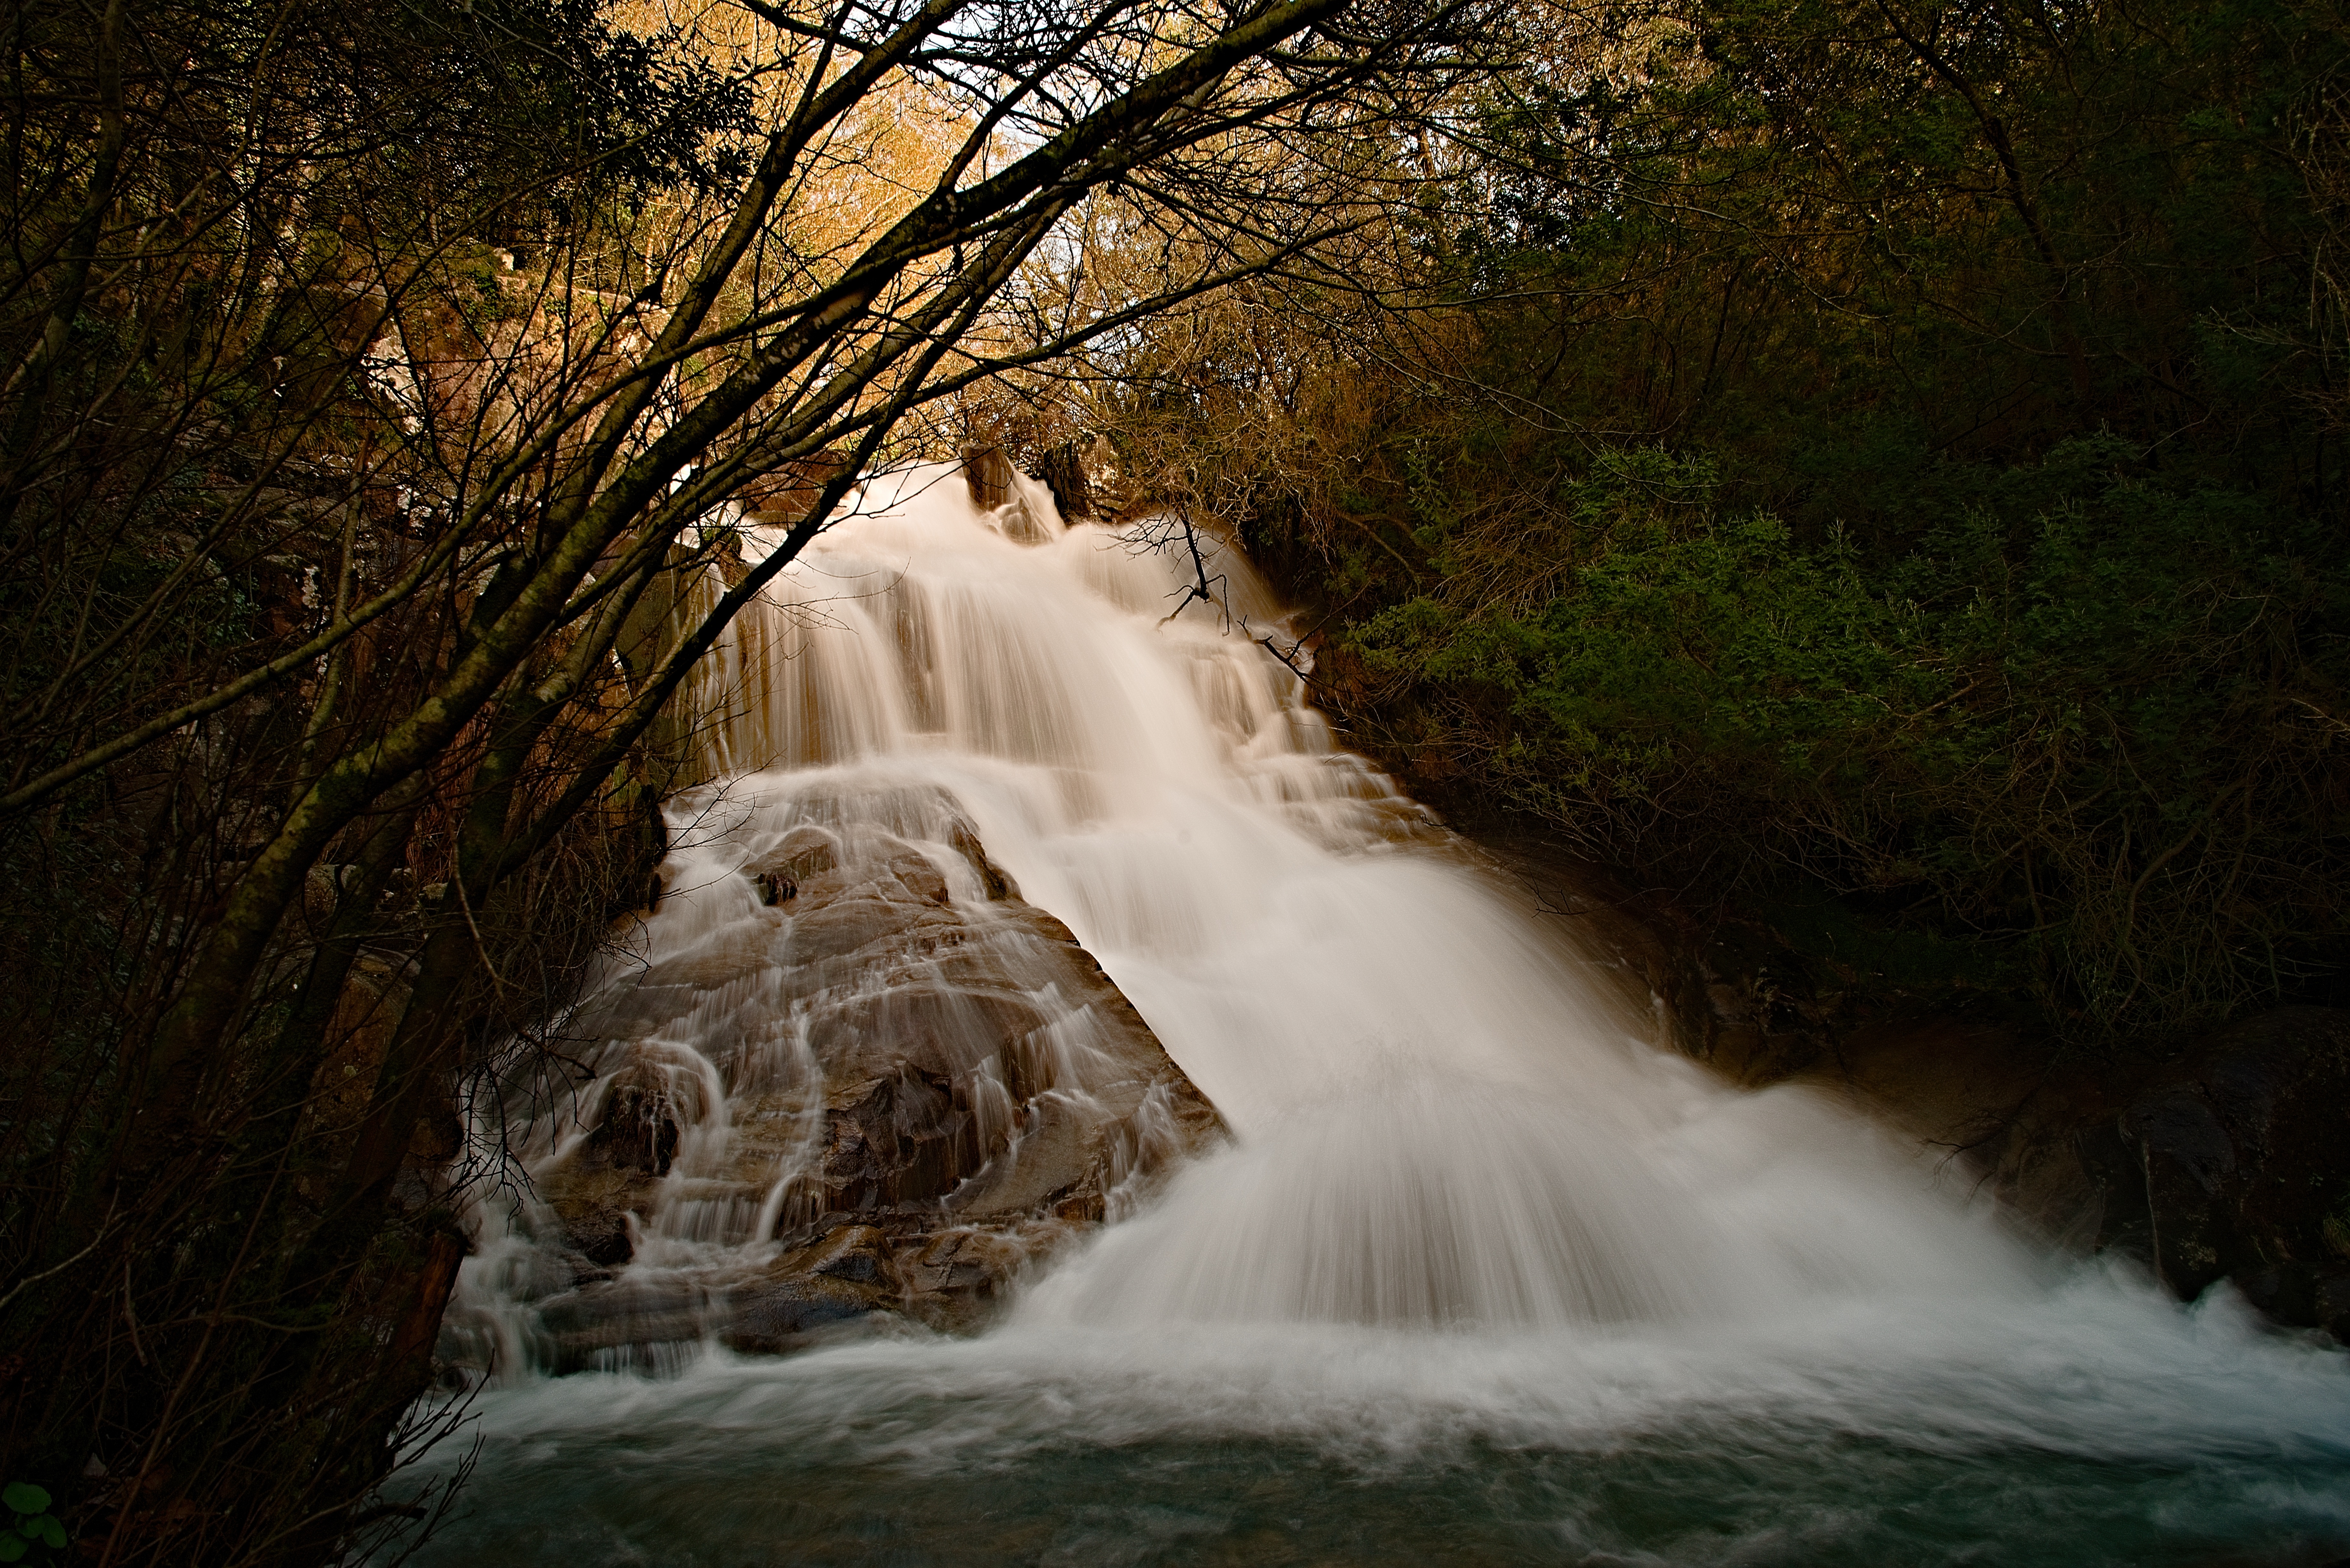
tree, water, nature, forest, rock, waterfall, winter, leaf, river, stream, autumn, rapid, season, body of water, wasserfall, water feature, watercourse, silk effect, atmospheric phenomenon